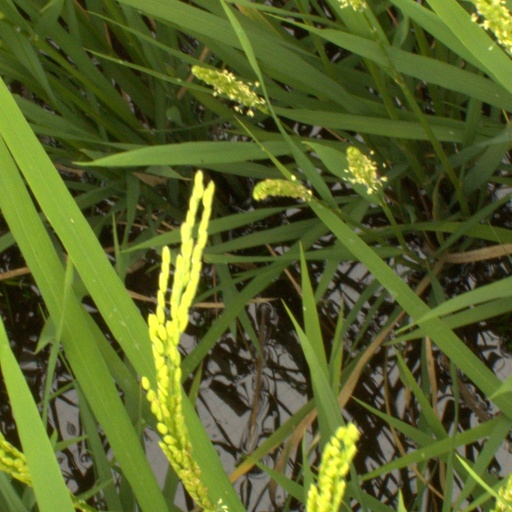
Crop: rice